Manie Libbok

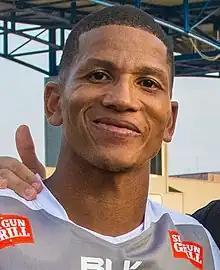
Libbok in 2022

Immanuel "Manie" Libbok (born 15 July 1997) is a South African professional rugby union player. He plays for the in the United Rugby Championship and in the Currie Cup. Internationally, he represents .